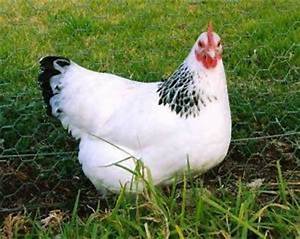
Label: gallina